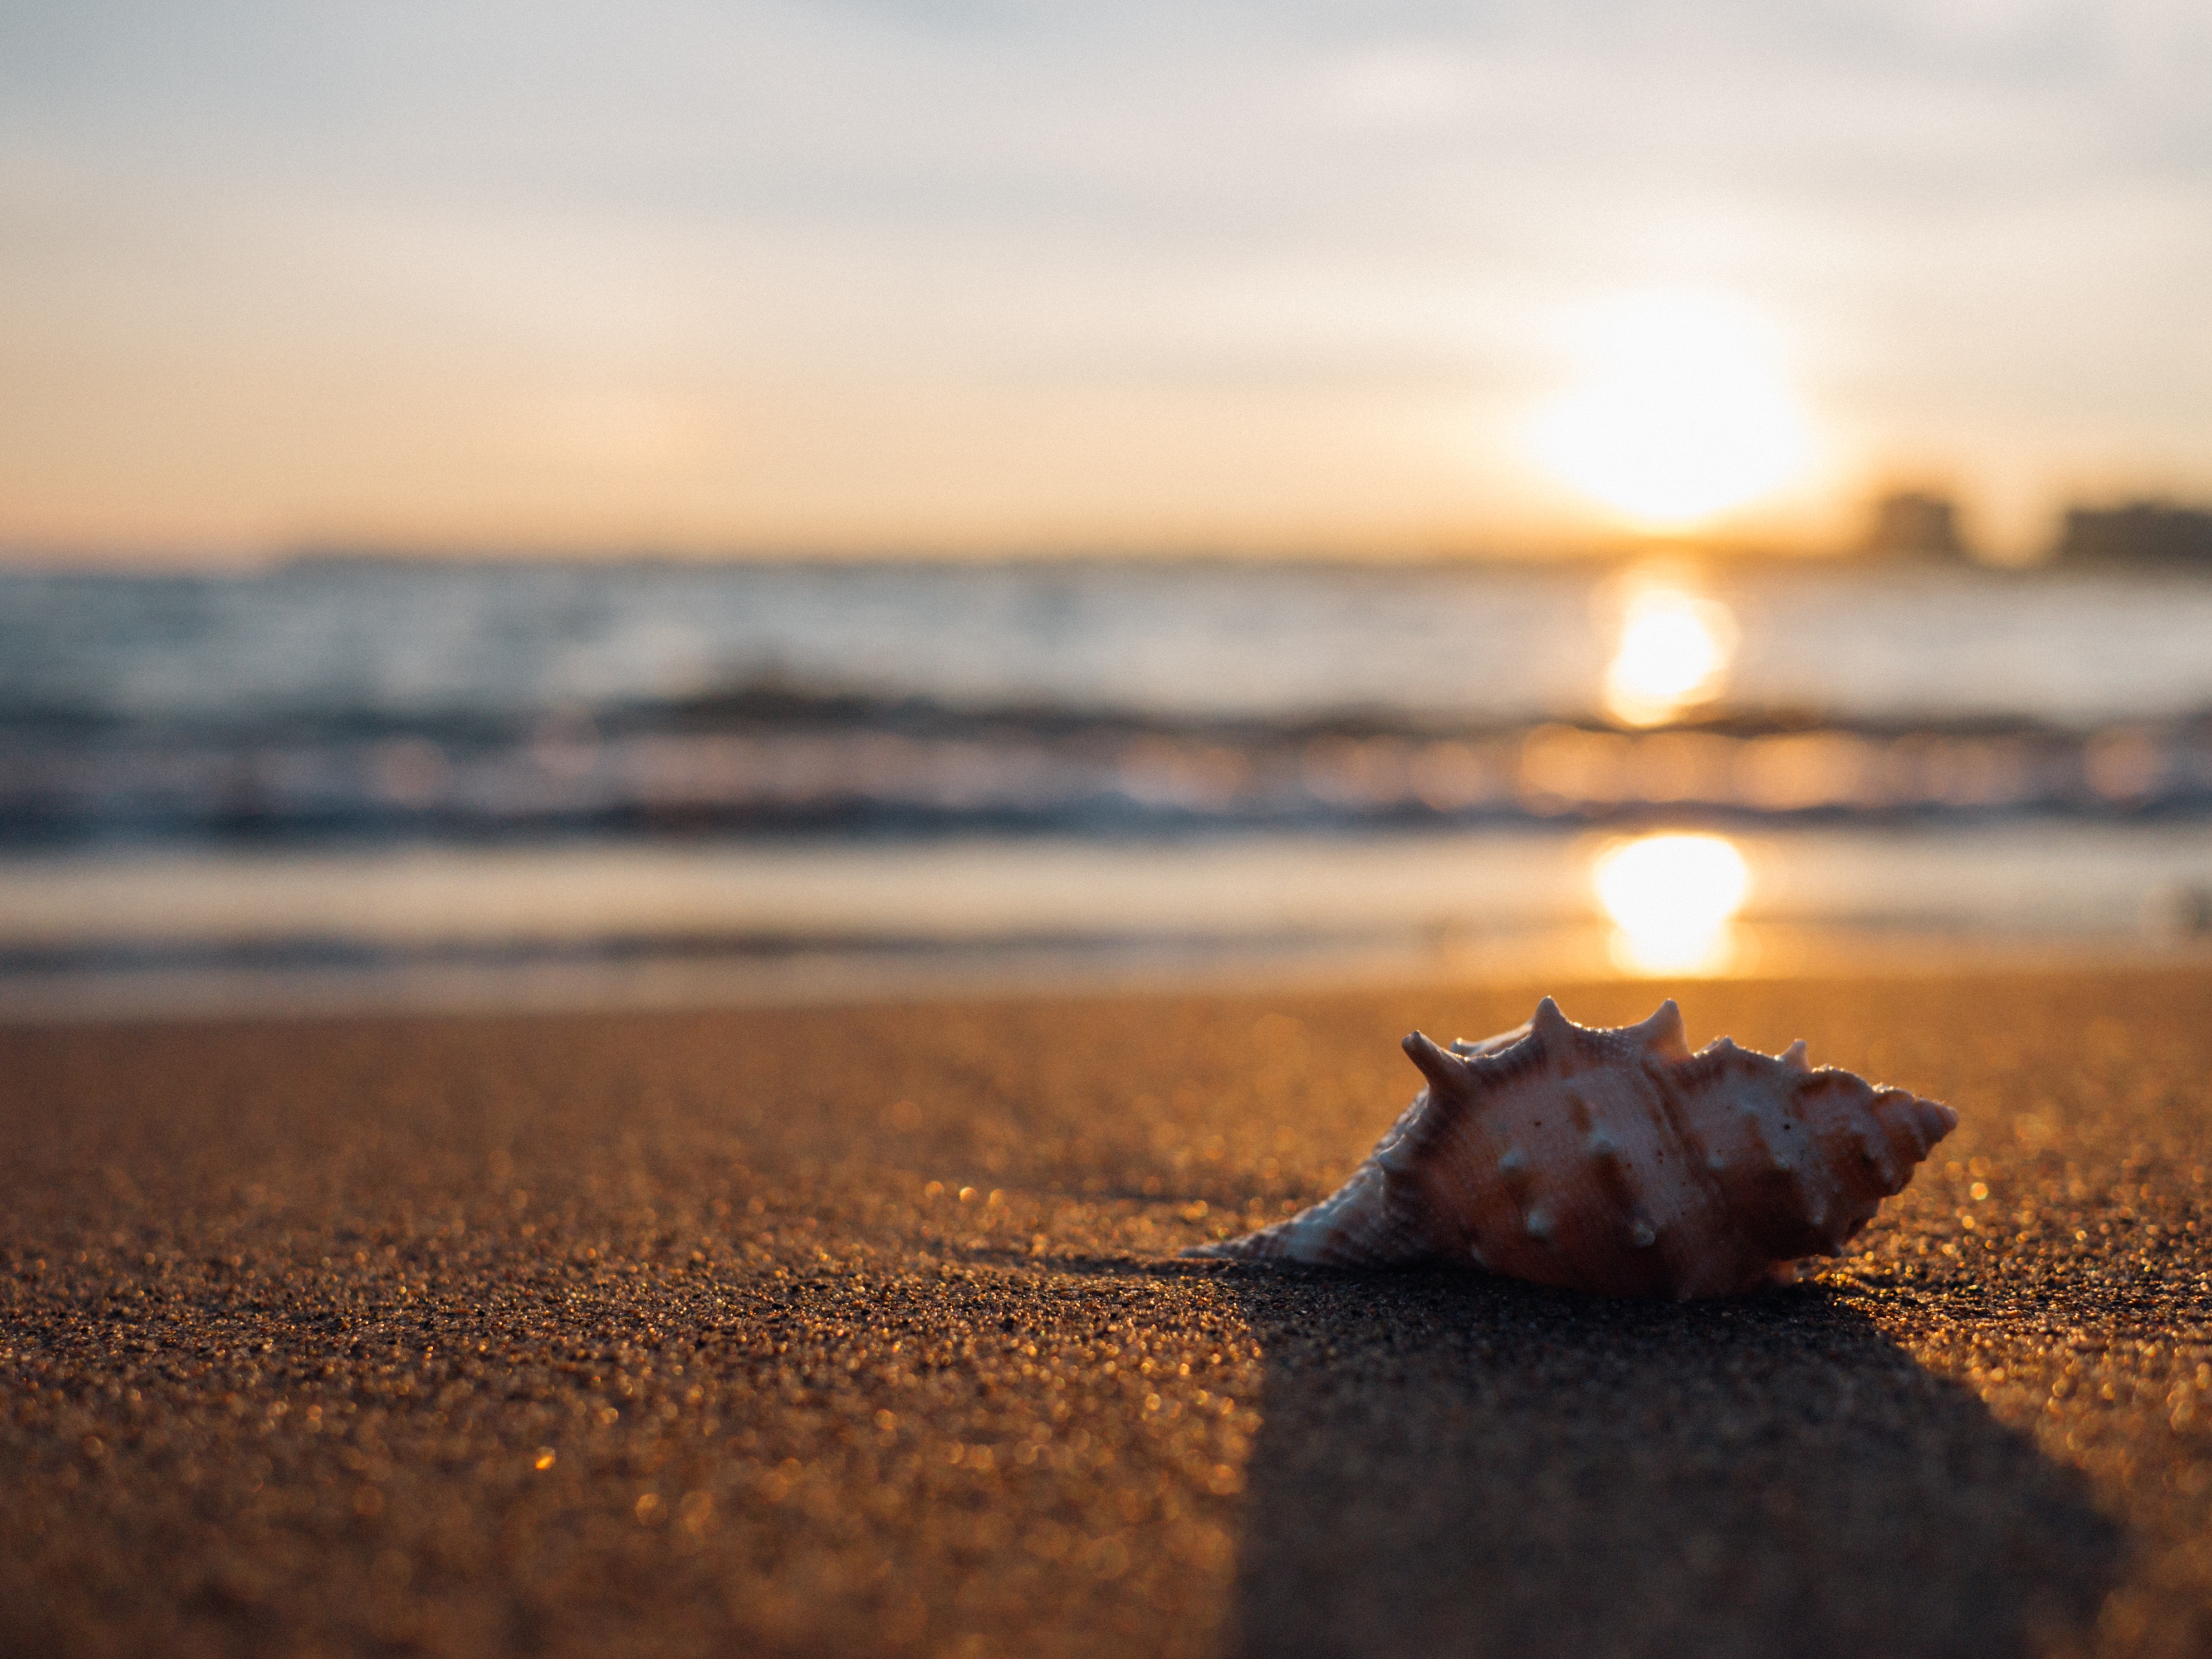
beach, sea, coast, nature, sand, rock, ocean, horizon, cloud, sun, sunrise, sunset, sunlight, morning, shore, wave, dawn, dusk, evening, reflection, material, shell, seashell